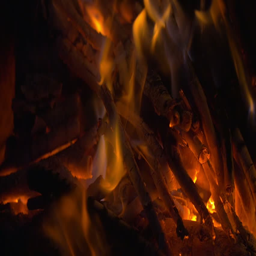
slow motion shot of a burning fire in a fireplace .